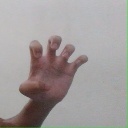
अक्षर: झ